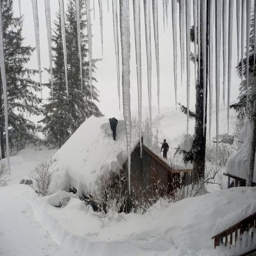
fire going , some good movies and books , stocked pantry and i am set for the winter .